KK (singer)

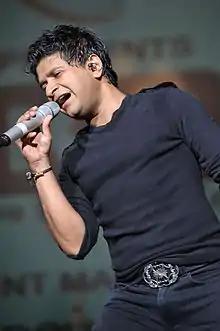
KK performing at the Jockey Club Auditorium in Hong Kong, 2012

Krishnakumar Kunnath (23 August 1968 – 31 May 2022), popularly known as KK, was an Indian playback singer. KK is regarded as one of the greatest and most prolific playback singers in India. Noted for his versatility in a variety of music genres, he recorded songs primarily in Hindi, Tamil, Telugu and Kannada language. KK was a recipient of several accolades including two Screen Awards, along with six Filmfare Awards nominations.